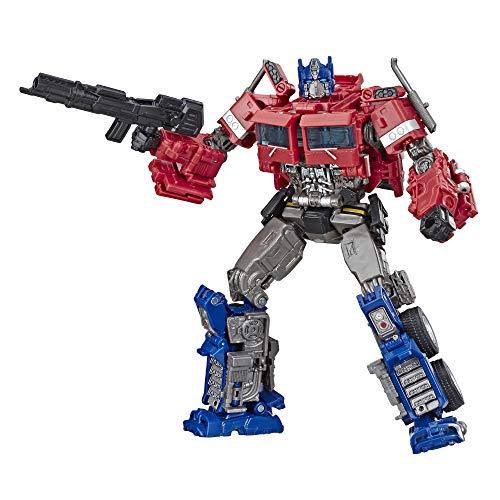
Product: Transformers Toys Studio Series 38 Voyager Class Bumblebee Movie Optimus Prime Action Figure - Ages 8 and Up, 6.5-inch
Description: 6.5-INCH SCALE OPTIMUS PRIME – Figure features vivid, movie-inspired deco and detailed hand blasters inspired by the film.
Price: $22.02 $ 22 . 02
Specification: ProductDimensions:3.3x6.7x9.5inches|ItemWeight:6.7ounces|ShippingWeight:12.6ounces(Viewshippingratesandpolicies)|ASIN:B07JHSMMKX|Itemmodelnumber:E4629AS00|Manufacturerrecommendedage:8yearsandup